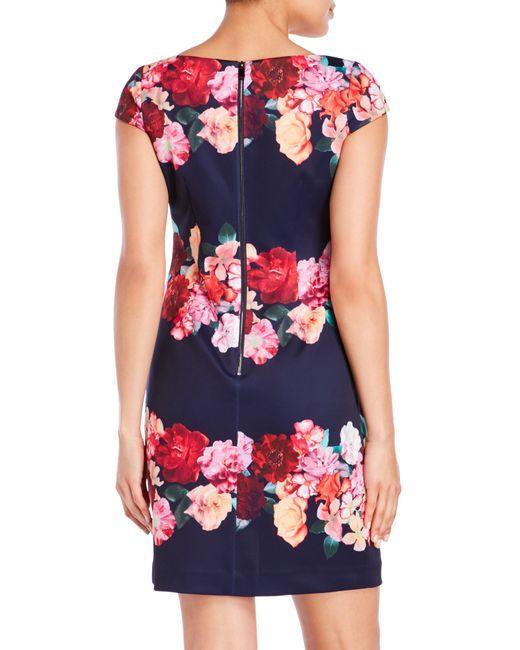
Blaues ärmelloses Baumwollkleid mit bunten Rosenmustern für Eventbekleidung